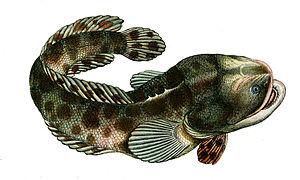
La sous-famille des Batrachoidinae est une sous-famille de poissons de la famille des Batrachoididae.
Les poissons-crapauds ou batrachoididés forment une famille de poissons à nageoire rayonnées, la seule de l'ordre des Batrachoidiformes. Elle comprend 80 espèces.